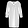
Label: Shirt